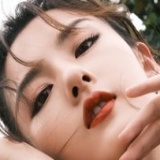
diễn viên Tống Tổ Nhi